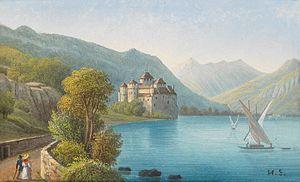
Le château de Chillon, se trouve sur les rives du lac Léman, à Veytaux en Suisse. De forme oblongue, le château mesure 110 mètres de long pour 50 mètres de large, le donjon culmine à 25 mètres. C'est une importante attraction touristique. Successivement occupé par la maison de Savoie puis par les Bernois dès 1536 et jusqu'en 1798, il appartient désormais à l'État de Vaud. Le château est le monument historique le plus visité de Suisse. En 2019, le château a connu un record de fréquentation historique avec plus de 430'000 entrées. La forteresse accueille des visiteurs du monde. En juin 2020, le château de Chillon ouvrira les portes de son nouveau pavillon-cafétériat : le Café Byron.